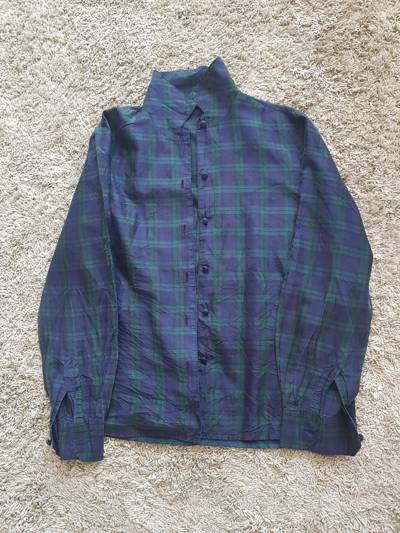
Waste category: clothes